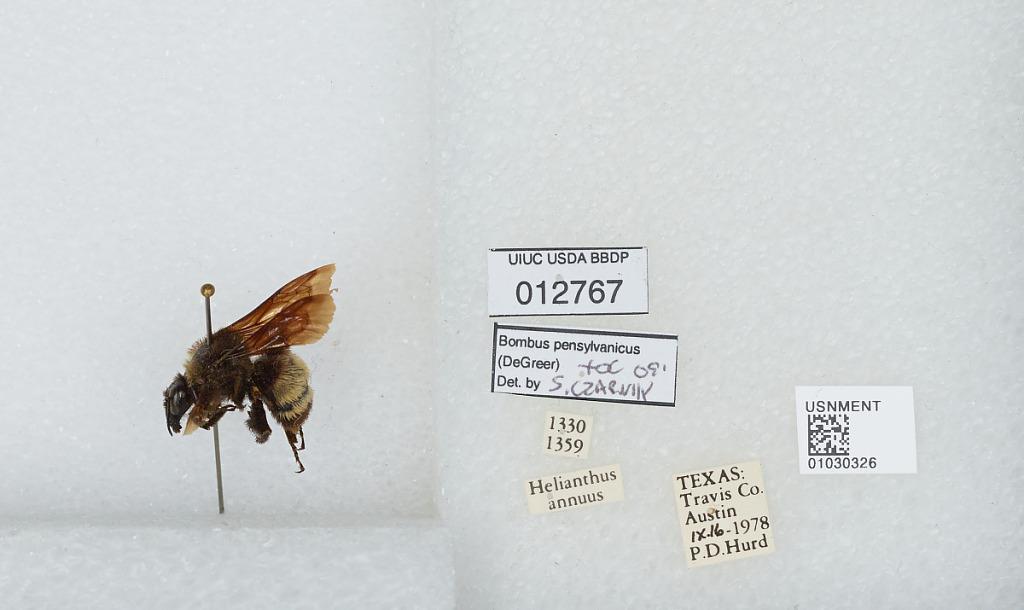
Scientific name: Bombus (Fervidobombus) pensylvanicus pensylvanicus (De Geer)
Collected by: P. Hurd
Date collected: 1978-9-16
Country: United States
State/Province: Texas
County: Travis
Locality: Austin
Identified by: Czarnik, S.